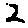
Label: 2